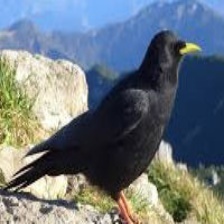
Species: ALPINE CHOUGH
Scientific name: PYRRHOCORAX GRACULUS